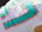
Number: 7